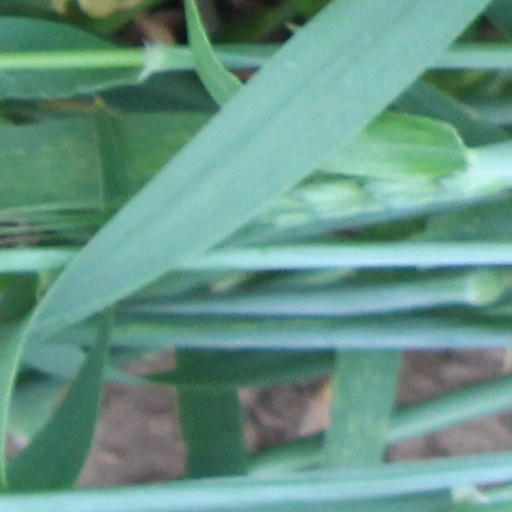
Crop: wheat